Bessie Eyton

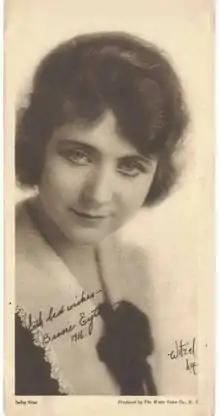
Eyton in 1916

Bessie Eyton (née Harrison; July 5, 1890 – January 22, 1965) was an American actress of the silent era. Eyton appeared in 200 films between 1911 and 1925. From 1911 to 1918, the period when the majority of her films were made, she was under contract to Selig Polyscope Company.